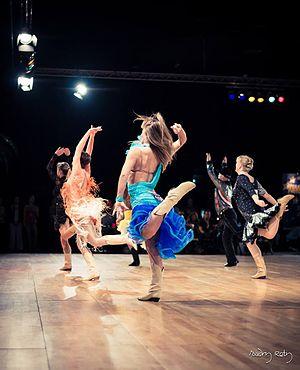
Dutch Championship 2013, Kalkar, Allemagne.
La line dance est un type de danse en ligne qui correspond à la répétition d'une chorégraphie en changeant de sens, c'est-à-dire que la chorégraphie se répète face à quatre murs différents. La line dance est dérivée de la country line dance, appelée plus couramment country dance.